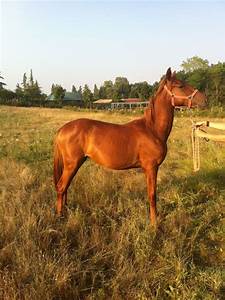
Label: horse